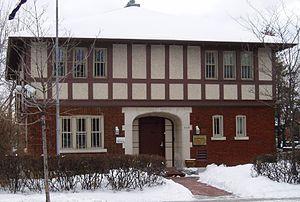
Ambassade de Égypte à Ottawa